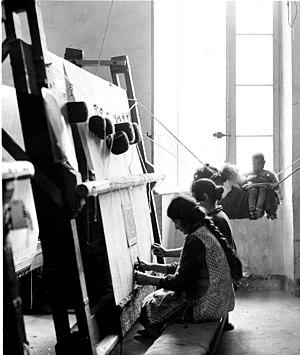
Illustration de l'aspect social de la Société Tapis France Orient. Les femmes au métier amenant leurs enfants au travail. Coll. A. Tchouhadjian
La Société Tapis France Orient est une entreprise française fondée en 1923 à Marseille. Elle est le fruit de la conjonction de l'arrivée de réfugiés arméniens à Marseille et du manque de main-d’œuvre masculine, à la suite de la ponction de la Grande guerre. La Société est le résultat de l'initiative d'hommes politiques, de philanthropes et de financiers, soucieux de maintenir, à travers un projet humanitaire, un bon climat économique et social dans la région. Différents investisseurs ont participé à la constitution de la Société Tapis France Orient tels que les industriels René Imbert, Joseph Chapuis et le sénateur Léon Honnorat. Au fil des ans, sous la direction de Zareh Tchouhadjian, elle sut résolument réorienter ses productions traditionnelles vers le style du moment, l'Art déco, dont elle devint, même modeste, un des acteurs.